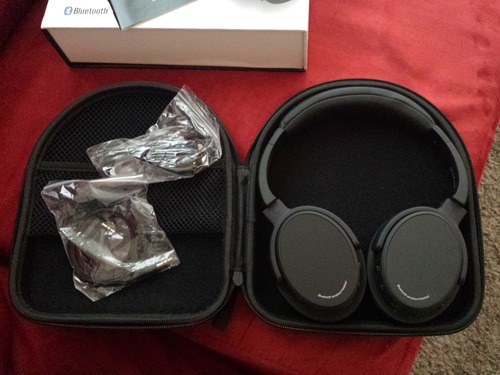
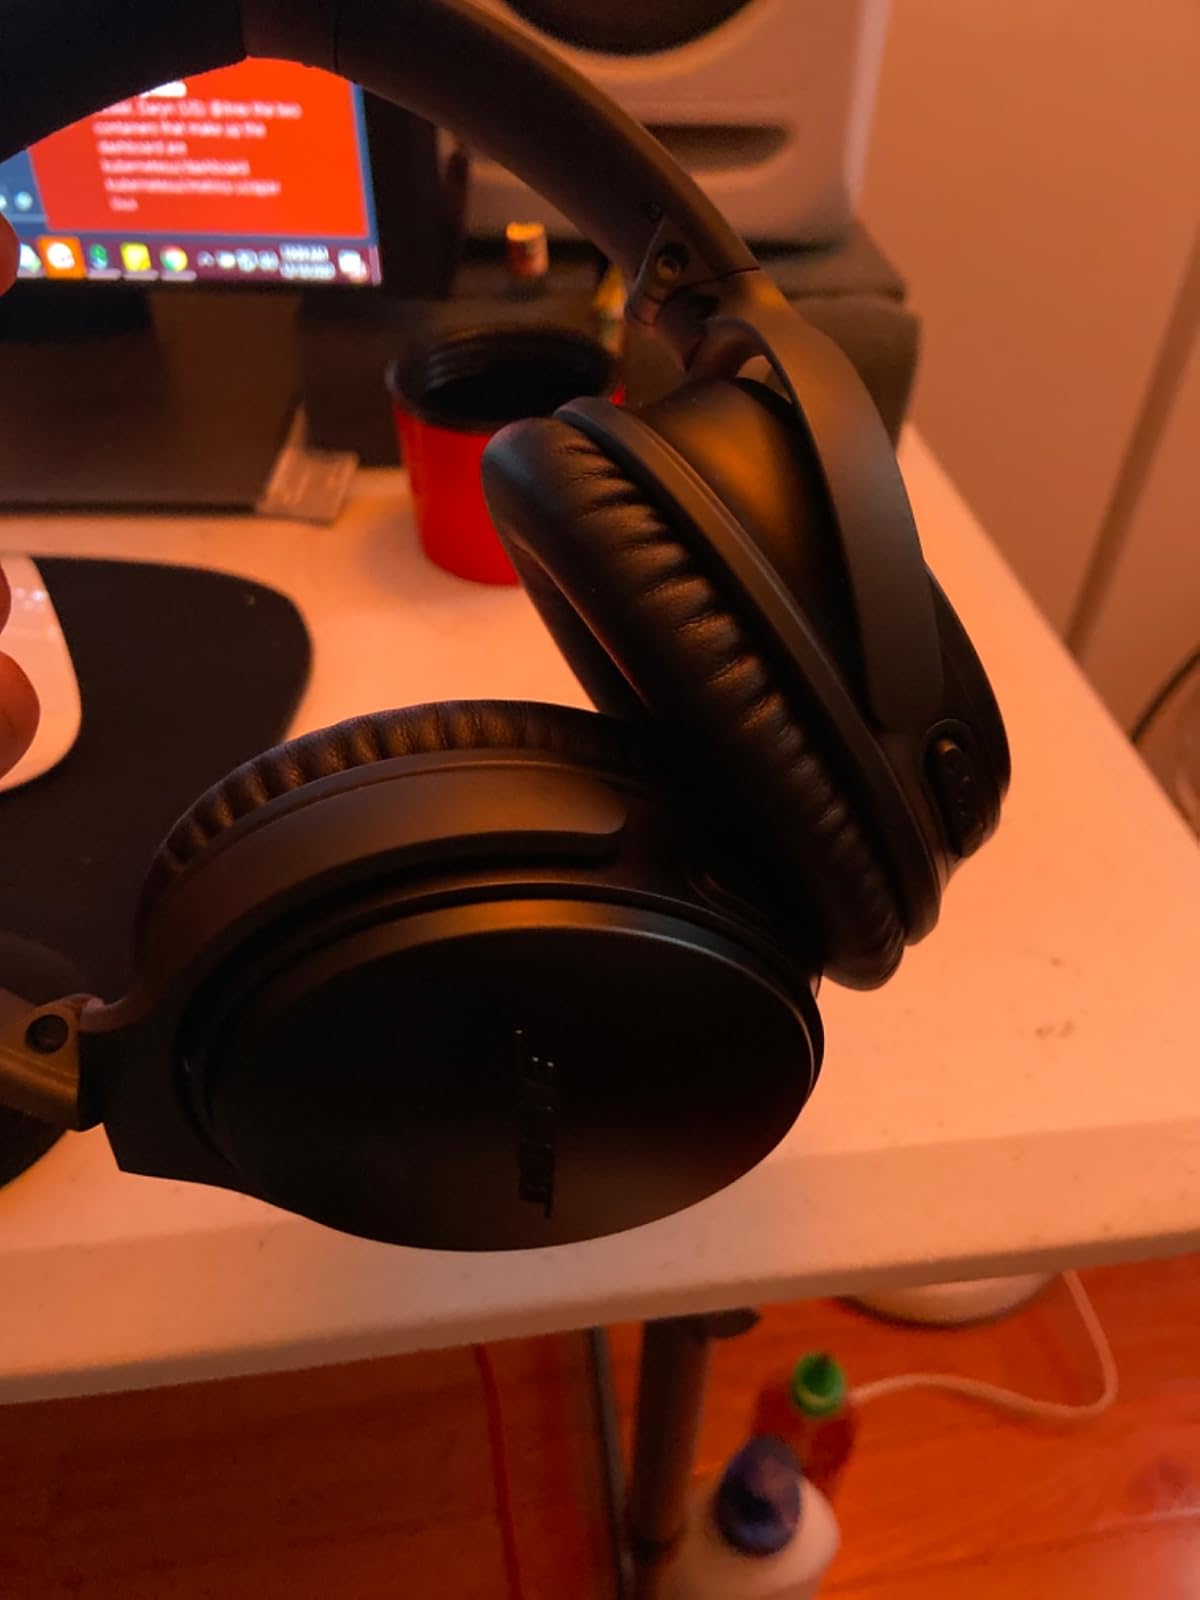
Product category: headphones
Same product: no